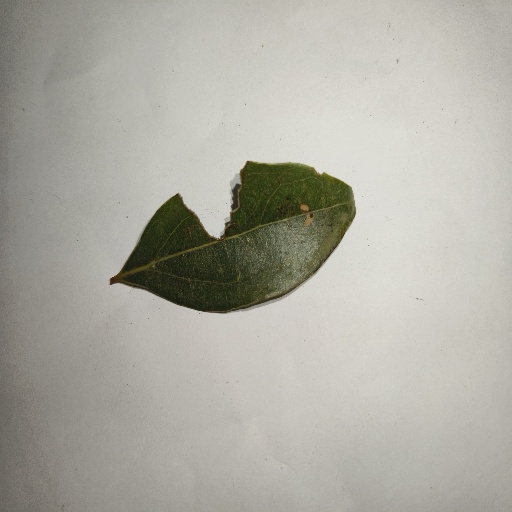
Species: Camphor
Leaf condition: Shot Hole